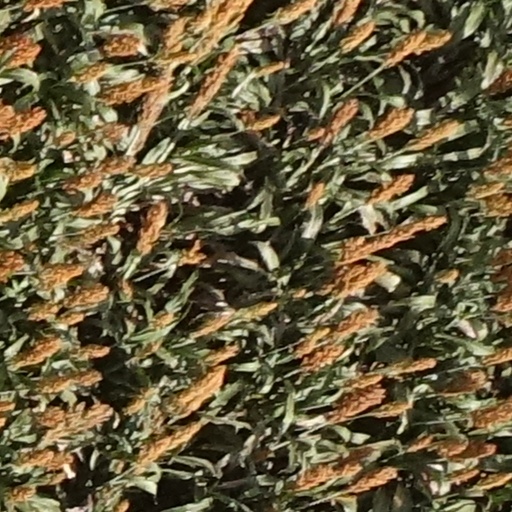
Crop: sorghum